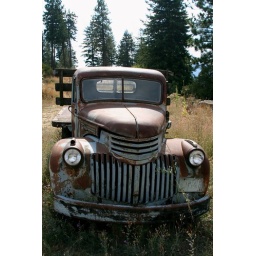
rusty truck in the woods